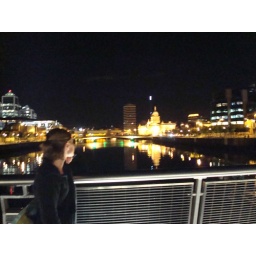
a foot bridge going over the river